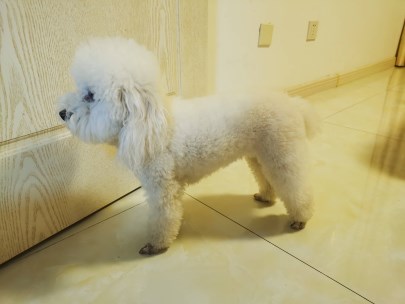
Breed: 7449-n000128-teddy